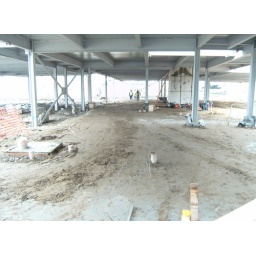
North build area under slab drainage and preparations for ground floor slab ongoing